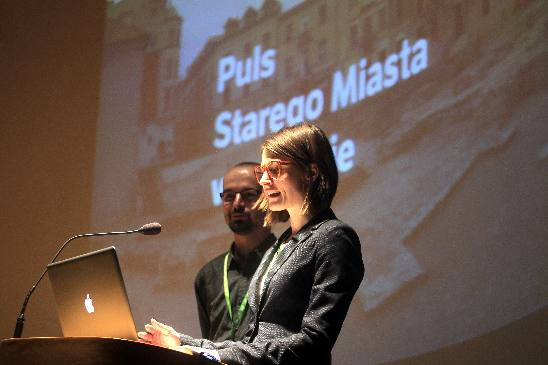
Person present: Yes